Santander Bank

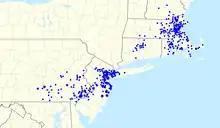
Santander Bank branch footprint in the eastern United States

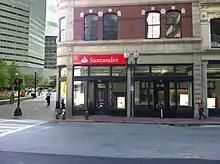
Santander Bank, Summer Street, Boston, United States

Santander Bank, N.A., was founded on October 8, 1902 as Sovereign Bank, a savings and loan in Wyomissing, Pennsylvania. The company's earliest customers were largely textile workers. Sovereign expanded rapidly during the savings and loan crisis of the 1980s and 1990s, acquiring numerous other banks. In 2000, Sovereign bought 278 New England branches from the newly merged FleetBoston Financial, becoming the third-largest retail bank in the Boston area. This transaction was driven by a requirement from bank regulators that Fleet Bank and BankBoston divest 306 branches as a condition for merger.